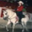
Label: horse